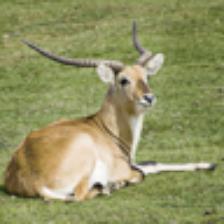
Label: NonHuman